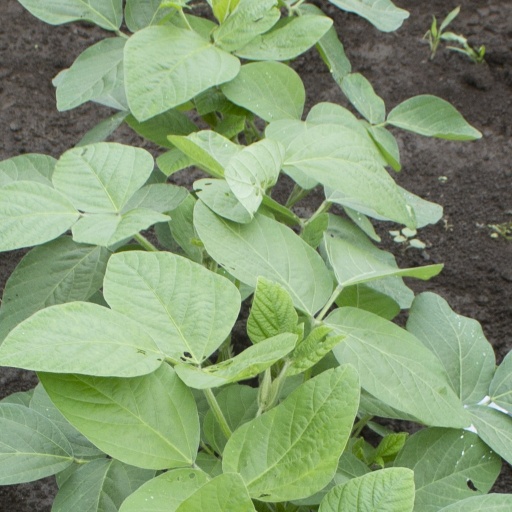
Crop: soybean